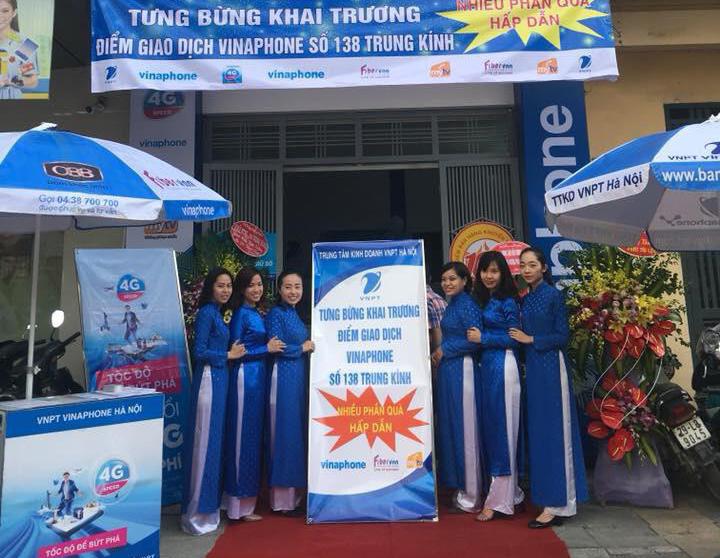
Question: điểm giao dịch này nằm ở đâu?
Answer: điểm giao dịch này nằm ở số 138 trung kính